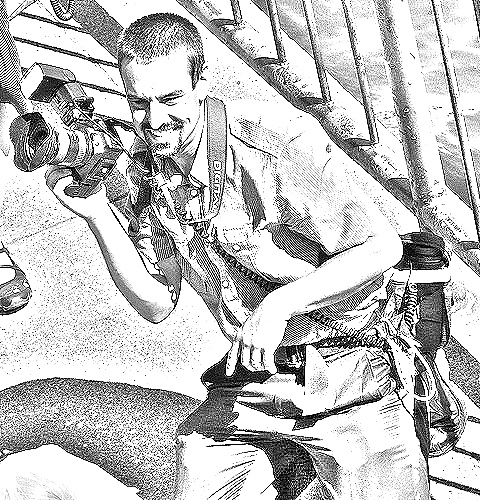
Portrait style: Sketch Portrait